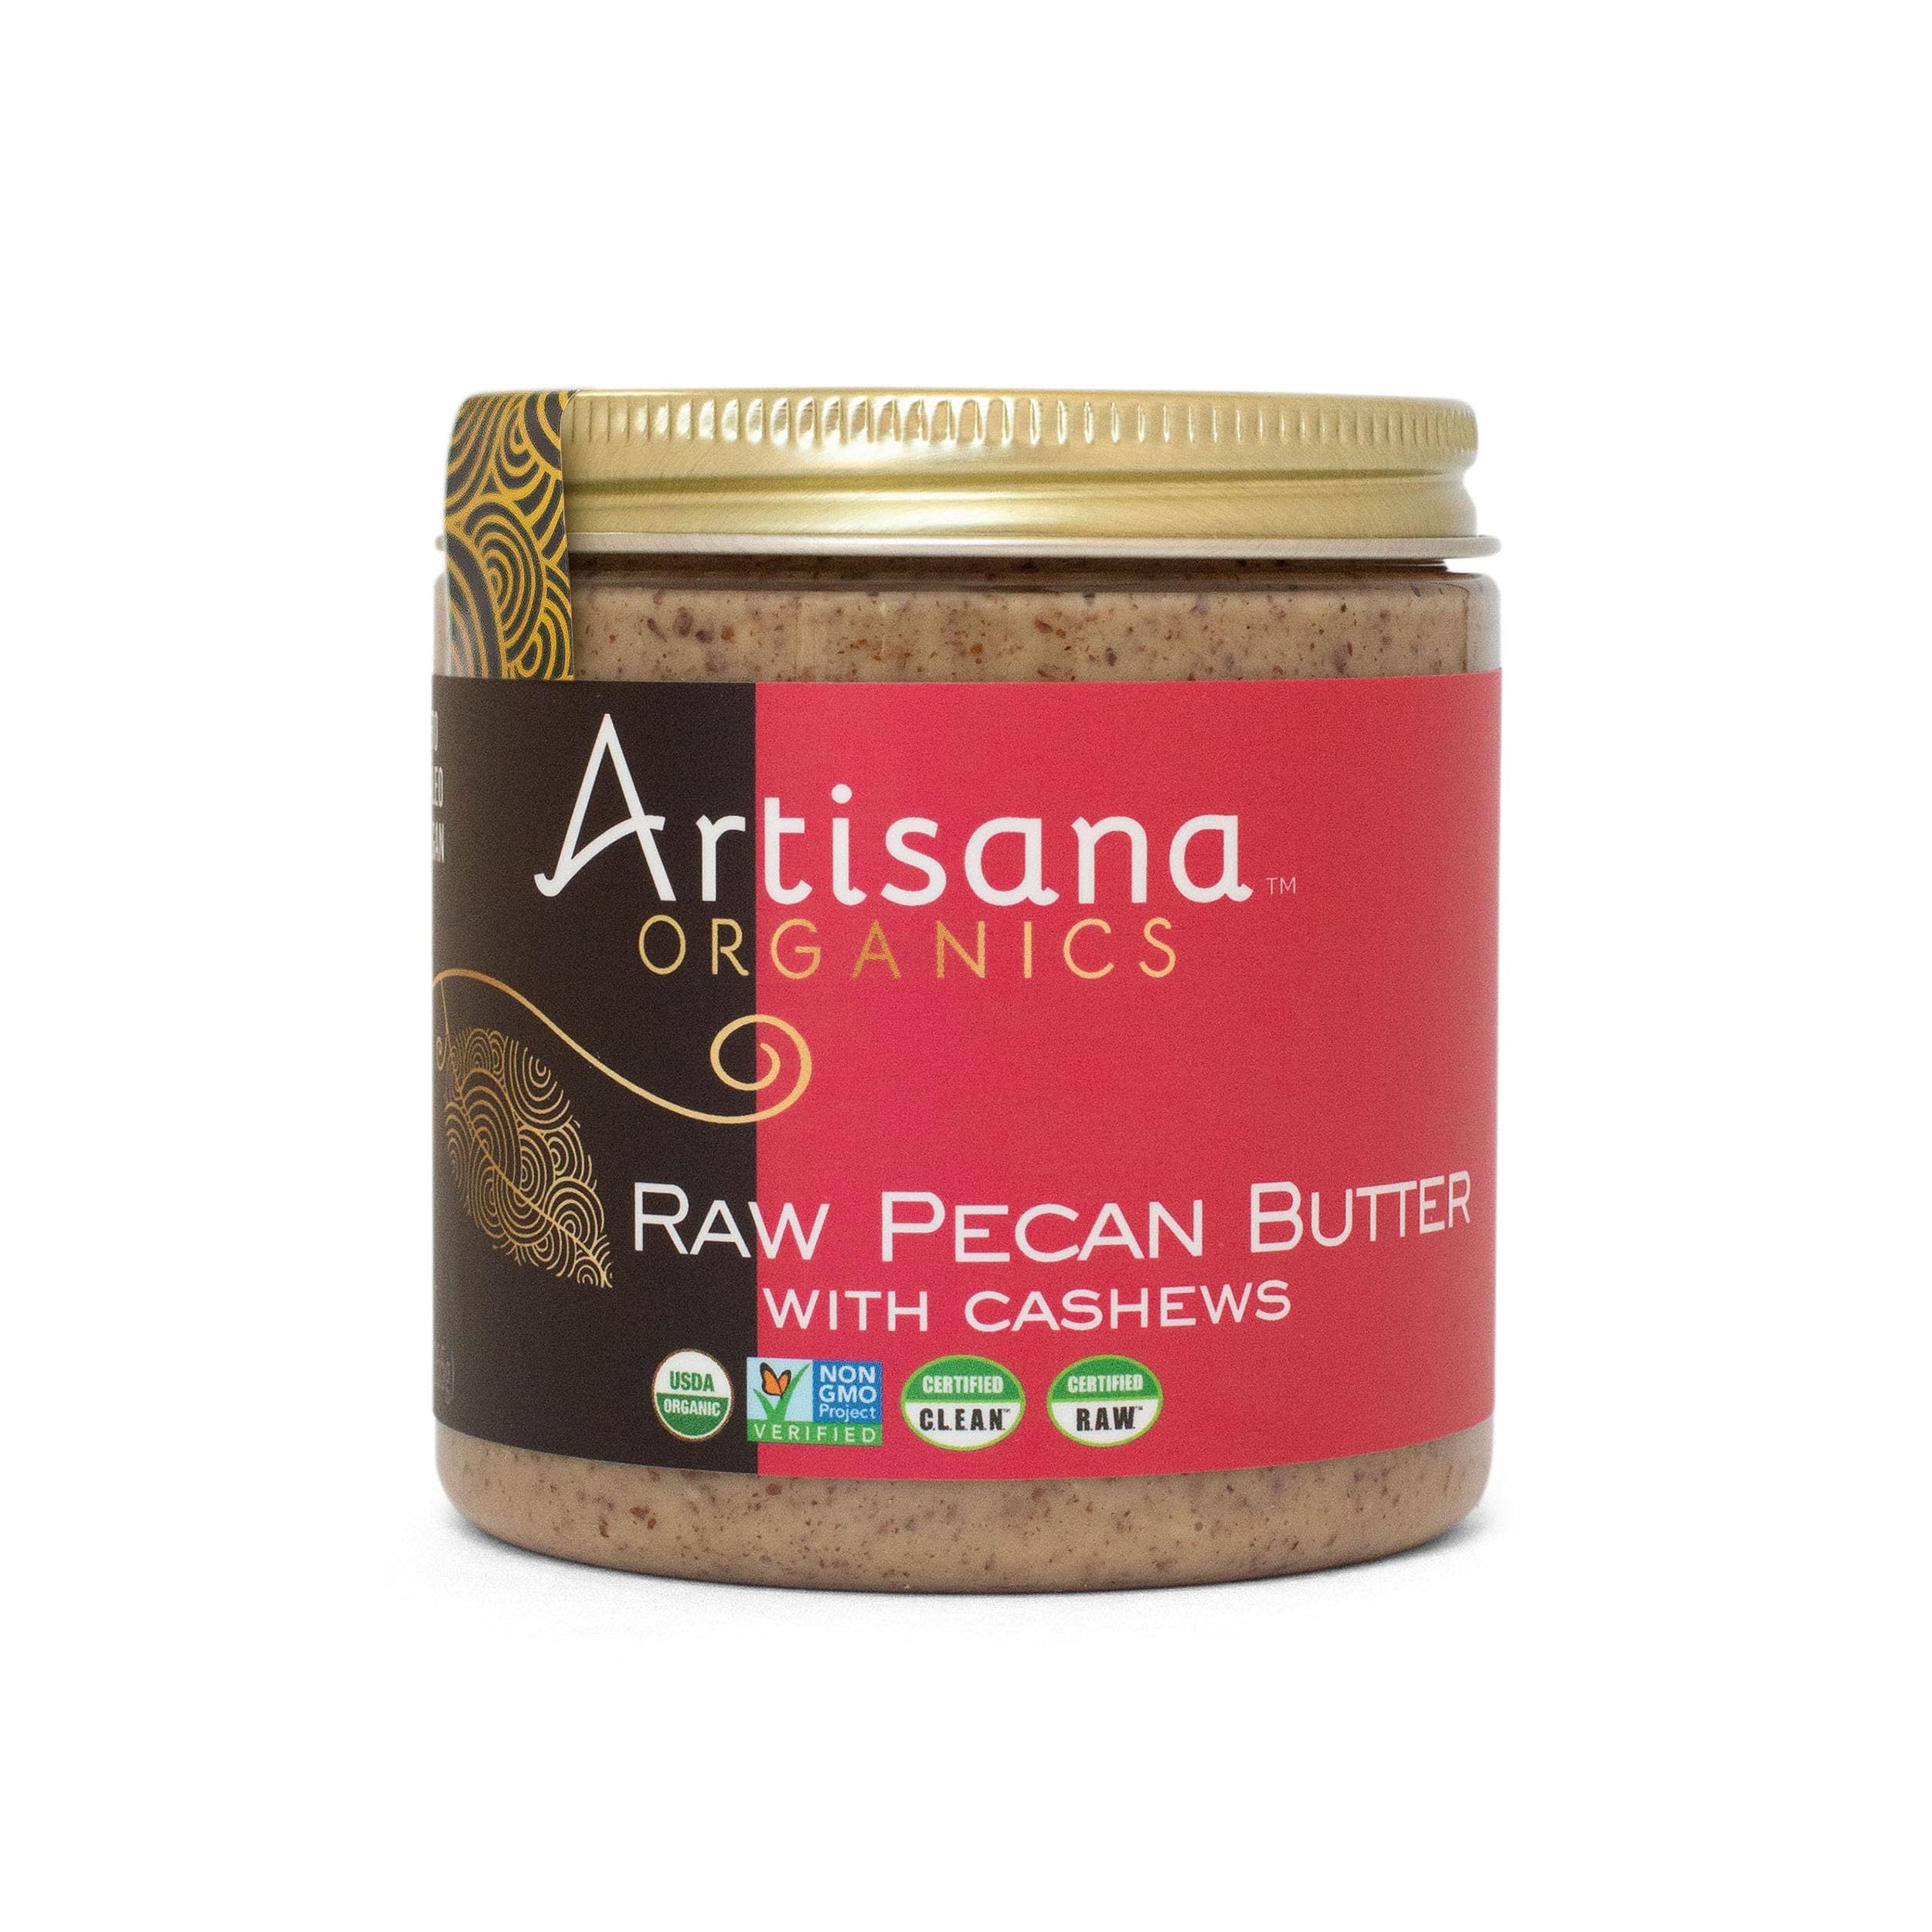
Item Name: Artisana Organics Raw Pecan Butter with Cashews - No Sugar Added, Just Two Ingredients - Vegan, Paleo and Keto Friendly, Non-GMO, 9oz Jar
Bullet Point 1: ONLY TWO INGREDIENTS: The only ingredients you will find in our Pecan Butter is 100% organic, pure pecans and cashews—no additives of any kind and never palm oil.
Bullet Point 2: FROM ORGANIC FAMILY FARMS: Our nuts come from farmers who grow their produce in harmony with the land and who treat their workers fairly and with respect.
Bullet Point 3: MADE IN SMALL BATCHES USING A TEMPERATURE CONTROLLED PROCESS: Our organic foods are crafted in small batches using a temperature controlled process to protect fatty acids, proteins, vitamins, and enzymes.
Bullet Point 4: NEVER ROASTED, TOASTED, OR COOKED: We believe nature does food right, which is why we use raw pecans and cashews to make our butter.
Bullet Point 5: FITS INTO MANY LIFESTYLES: Our Pecan Butter is always organic, vegan, non-GMO, kosher, gluten free, dairy free, peanut free, and certified R.A.W., making it perfect for vegan, plant-based, keto, and paleo diets.
Value: 1.0
Unit: Count

Price: 14.635